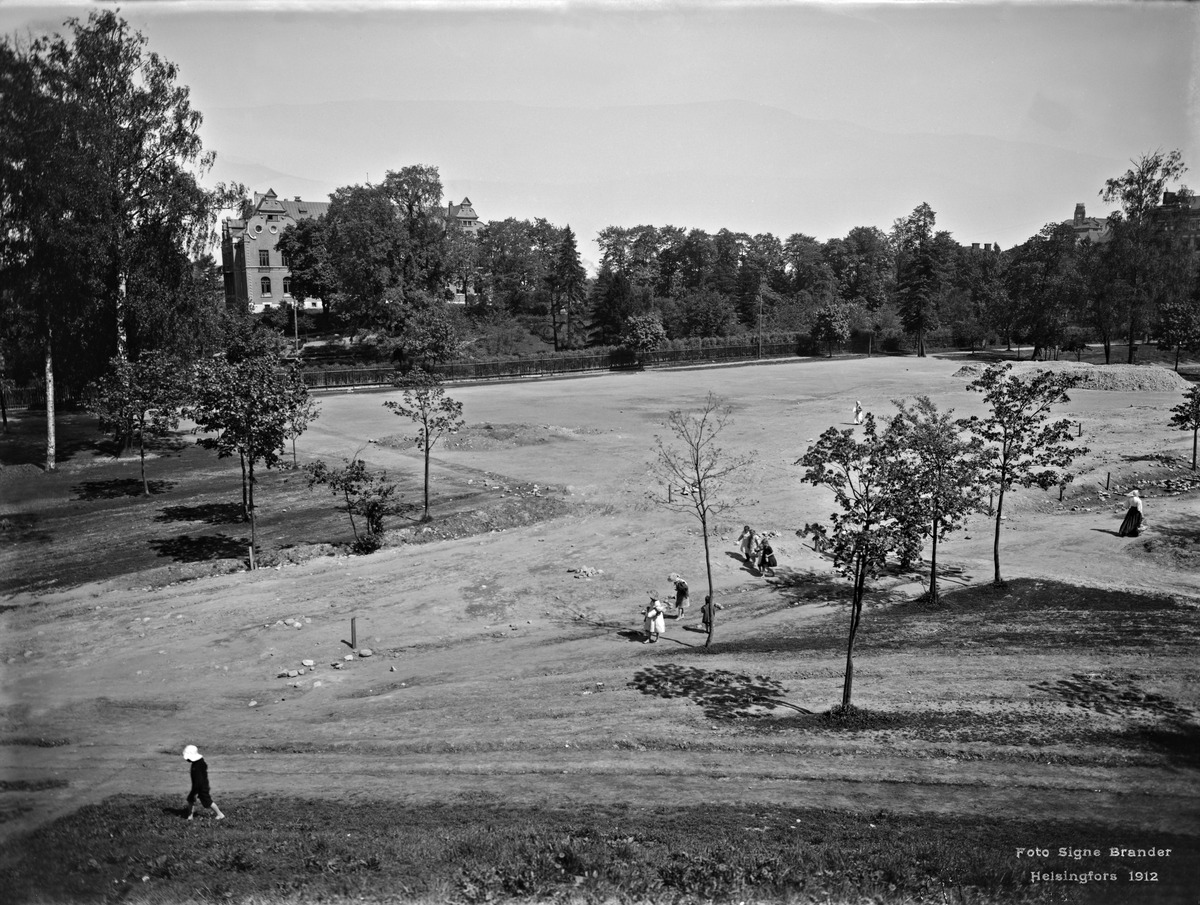
Kaisaniemen urheilukenttä
sisällön kuvaus: Kaisaniemen urheilukenttä. Taustalla kasvitieteellinen puutarha. mustavalkoinen
Kuvaaja: Brander, Signe, valokuvaaja
Ajankohta: kuvausaika 1912
Paikka: Suomi, Uusimaa, Helsinki, Kluuvi Helsinki, Kaisaniemi
Aiheet: urheilukentät, lapset, puistot, puutarhat kasvitieteellinen puutarha, julkiset rakennukset